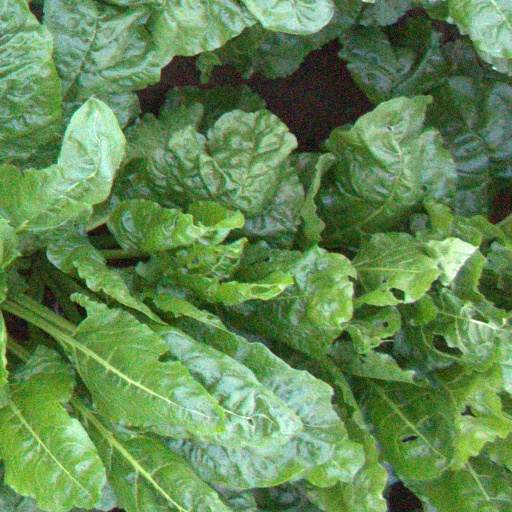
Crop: sugar beet